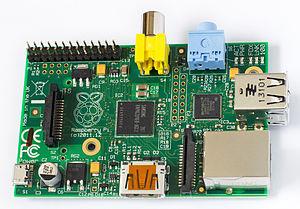
Le Raspberry Pi est un nano-ordinateur monocarte à processeur ARM conçu par des professeurs du département informatique de l'université de Cambridge dans le cadre de la fondation Raspberry Pi.